Fyodor Rtishchev

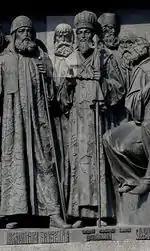
Boyar Rtishchev on the Millennium of Russia monument (in the background, between two clerics)

Feodor Mikhailovich Rtishchev (April 16, 1625, Chekalinsky uyezd – July 1, 1673, Moscow) was a boyar and an intimate friend of Alexis I of Russia who was renowned for his piety and alms-deeds. He was the founder of the so-called Andreevsky School. It was the first educational institution in Russia, founded as a court circle during the reign of Alexei Mikhailovich.